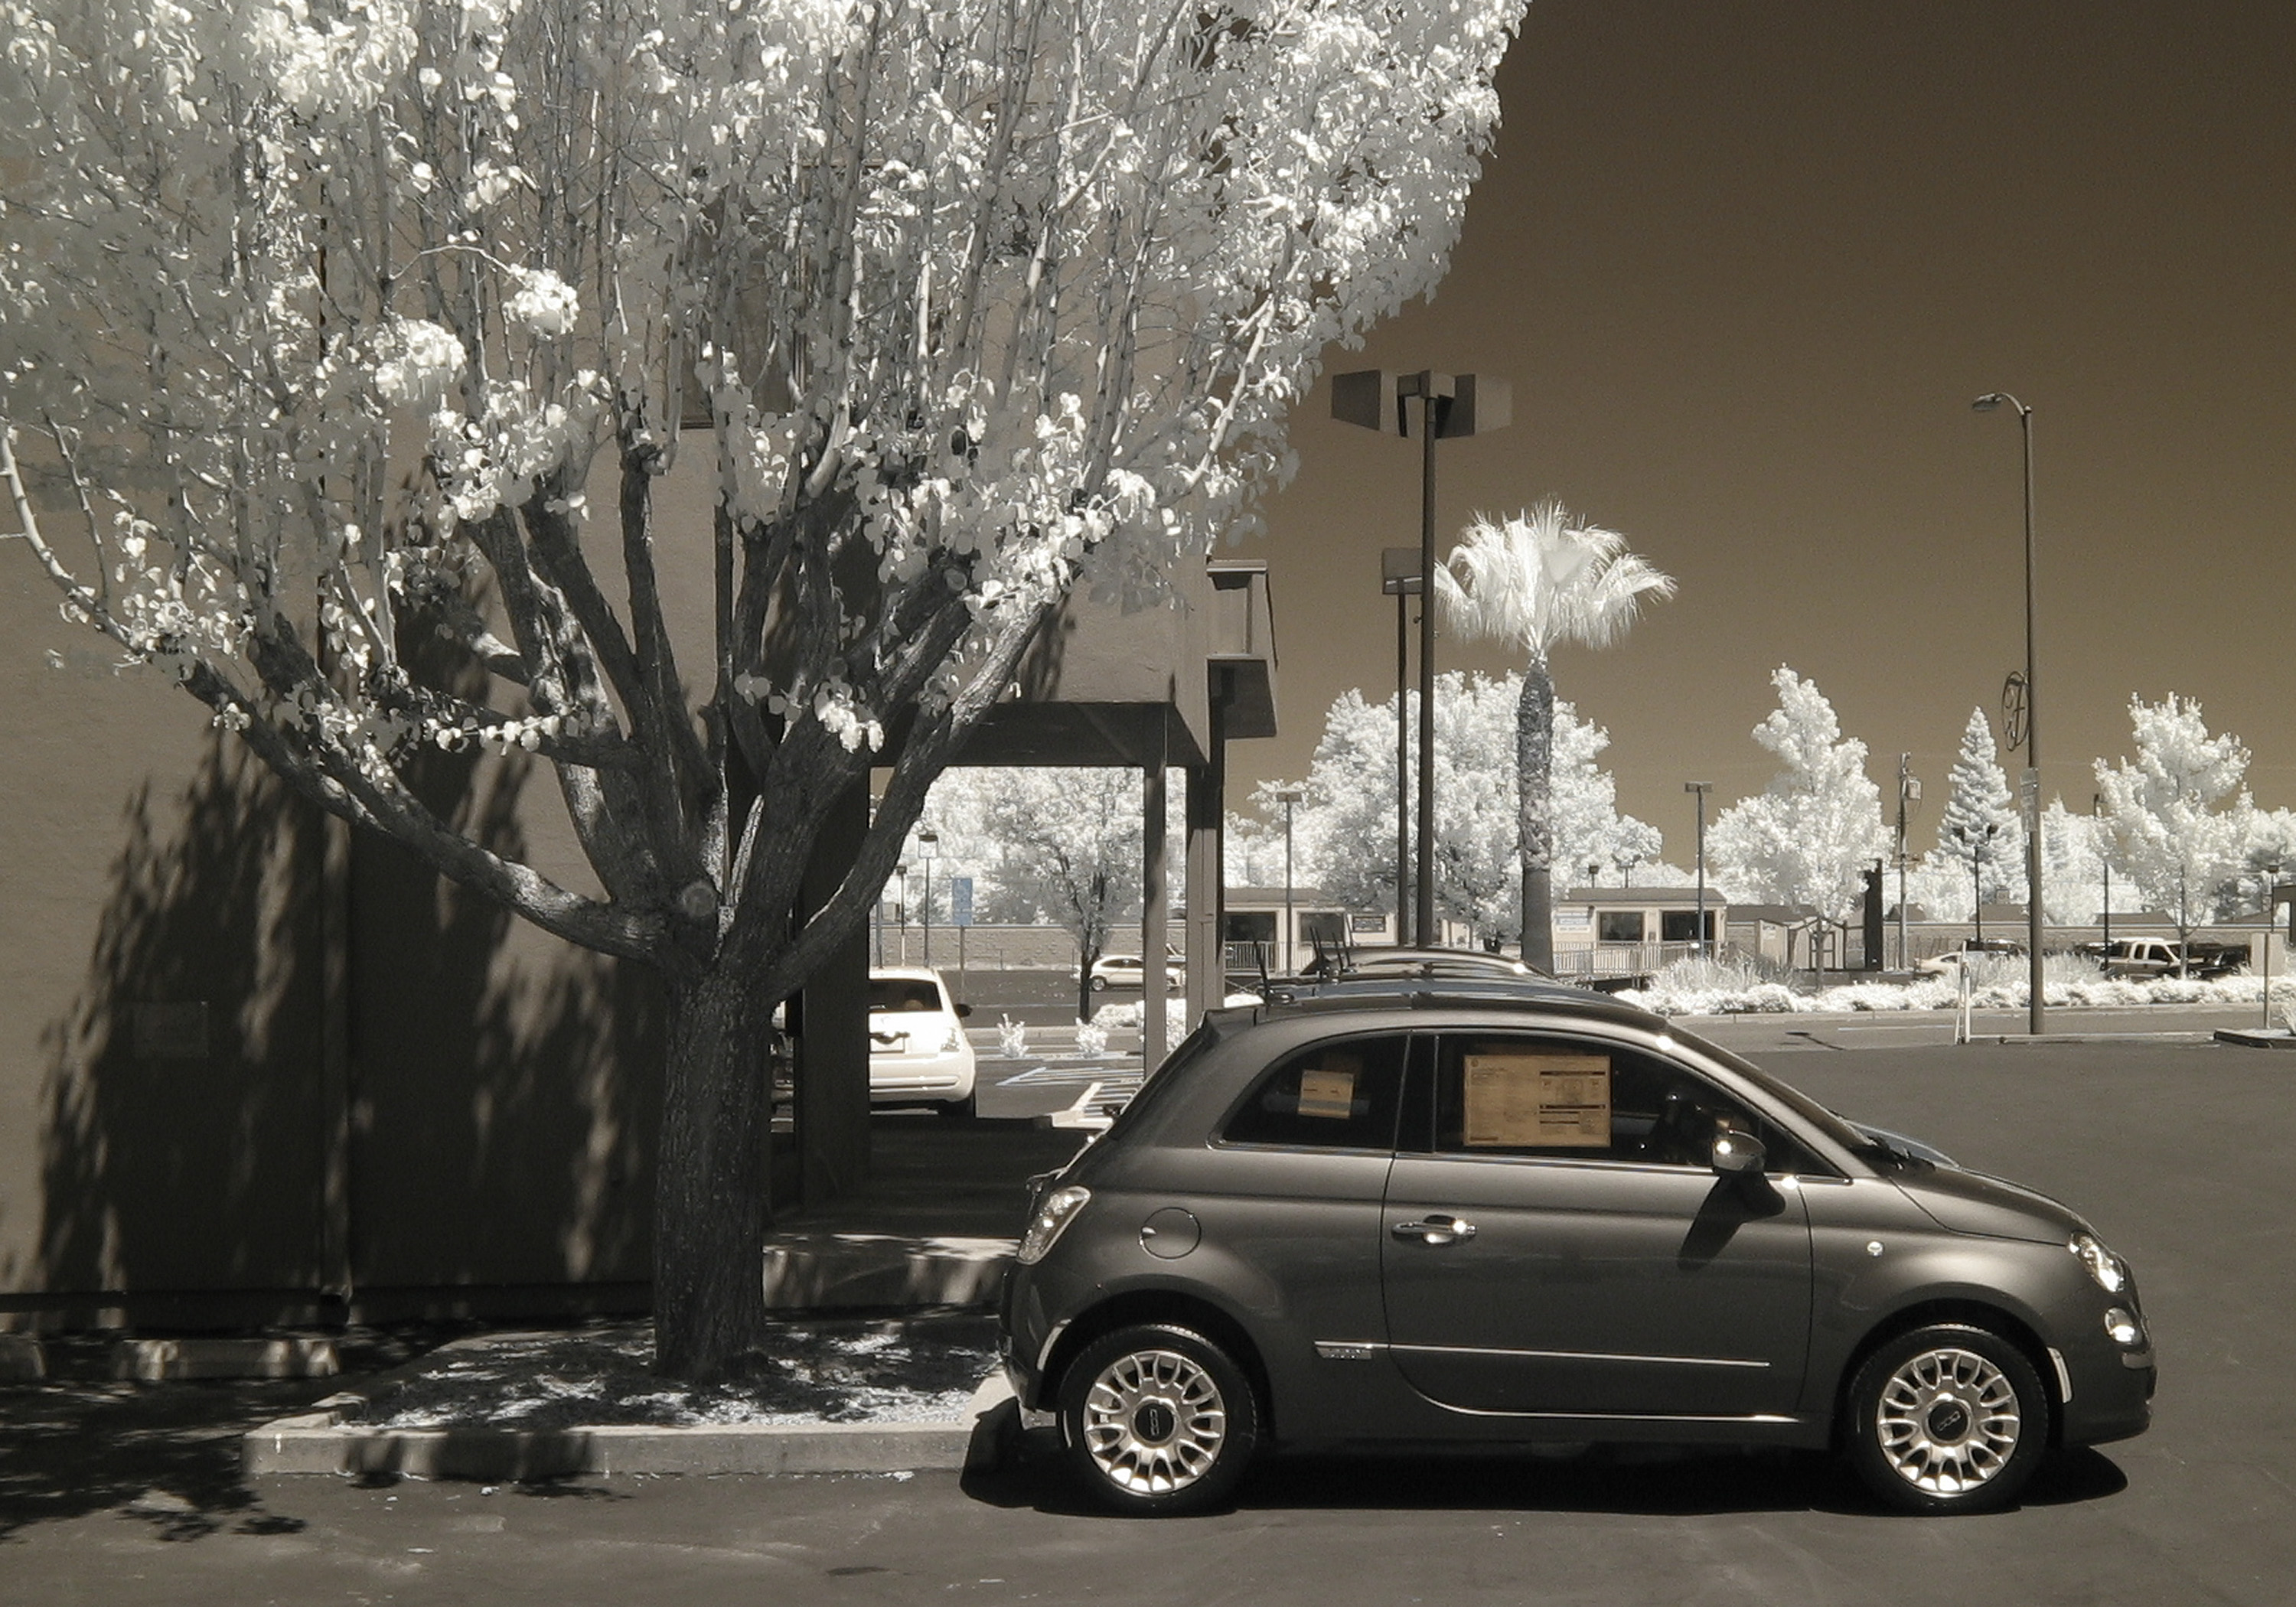
car, wheel, vehicle, california, fiat 500, 500, ir, fiat, sacramento, infrared, fultonavenue, 720, city car, land vehicle, automobile make, automotive design